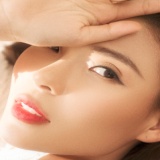
diễn viên Thúy Diễm